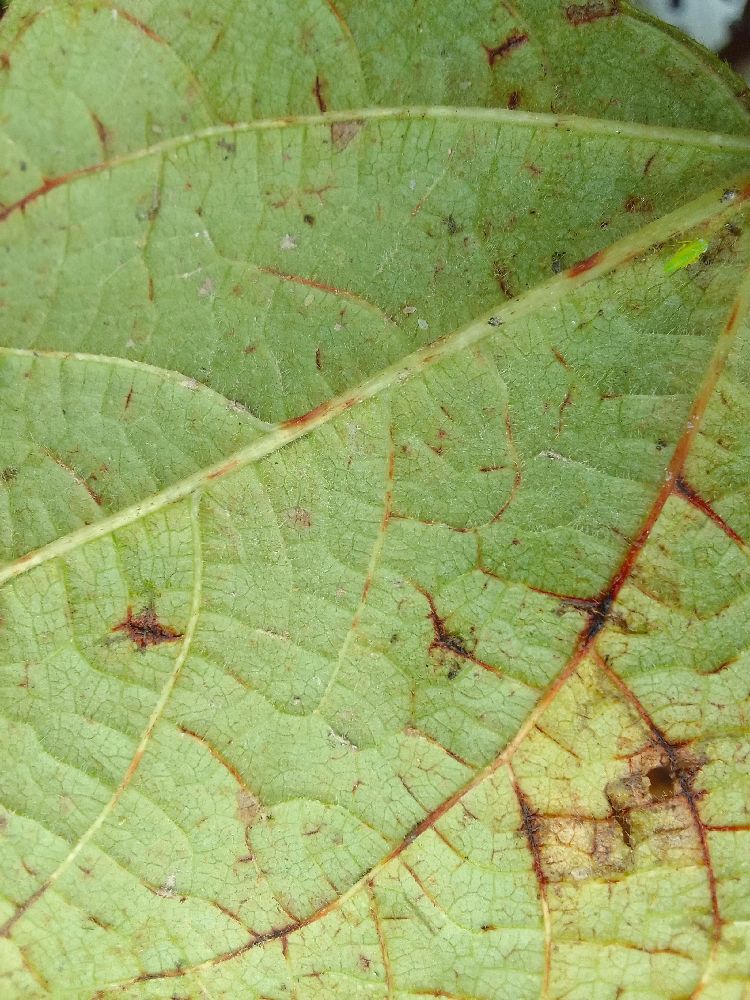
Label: anthracnose